Central European cuisine

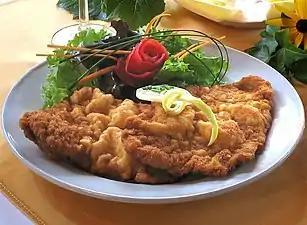
Austrian "Wiener Schnitzel

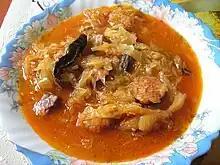
Slovak "kapustnica" (soup made from sauerkraut and sausage)

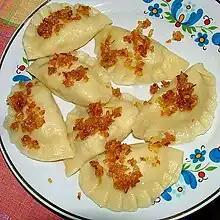
Polish "Pierogi" (filled dumplings with meat or cheese)

Central European cuisine consists of the culinary customs, traditions and cuisines of the nations of Central Europe.